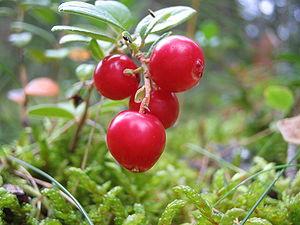
Le Massif du Vercors propose une très riche variété de fleurs avec plus de 1800 espèces végétales.
Les airelles sont des sous-arbrisseaux montagnards des régions tempérées du genre Vaccinium, de la famille des Ericaceae. Le nom désigne également leurs fruits.
La cuisine finlandaise traditionnelle a été fortement influencée par la cuisine suédoise, bien que surtout en Finlande orientale l’influence de la cuisine russe ait aussi été importante. À cause du climat rigoureux et le peu de membres de la haute société, l’alimentation en Finlande a consisté d’aliments peu raffinés mais énergétiques, préparés principalement des matières conservables durant l’hiver, comme les légumes-racines et le chou. L’utilisation des épices a traditionnellement été très modeste, à l’exception du sel. Pour quelques exceptions évidentes, au moins au château de Turku et à Vyborg, l’aristocratie mangeait des produits alimentaires importés et chers de style européen.